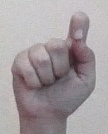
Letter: fa